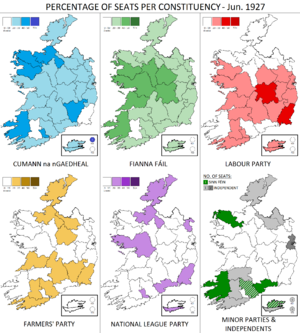
L’élection générale irlandaise de juin 1927 s'est tenue le 9 juin 1927. 152 des 153 députés sont élus et siègent au Dáil Éireann.